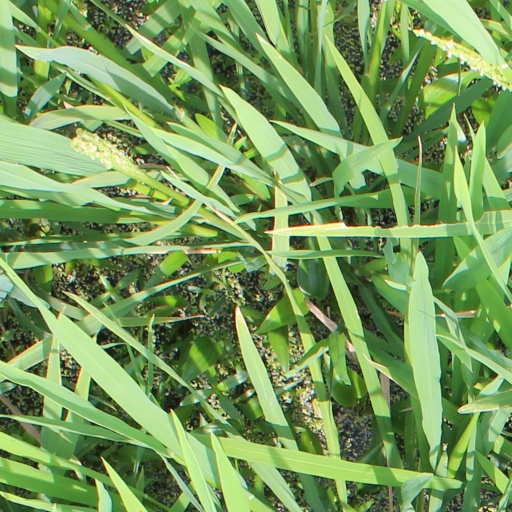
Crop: rice